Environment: lab
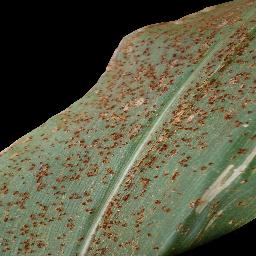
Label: common_rust